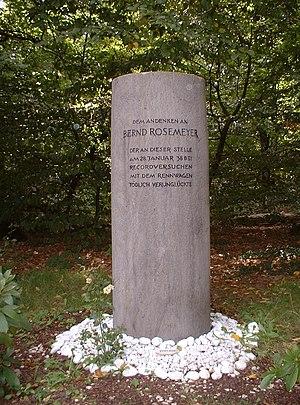
Bernd Rosemeyer, né le 14 octobre 1909 à Lingen et mort le 28 janvier 1938 sur l'autoroute Francfort-Darmstadt, est un pilote automobile allemand. Il est considéré comme l'un des plus grands pilotes de course d'avant-guerre. Pendant sa courte carrière, interrompue par un accident, il marqua le sport automobile et s'imposa comme un ténor de la discipline.